Baguio

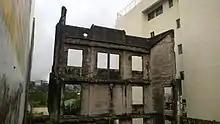
An office building along Session Road destroyed by artillery fire during the Battle of Baguio. The building had been demolished in 2021 to pave way for a new building.

Prior to World War II, Baguio was the summer capital of the Commonwealth of the Philippines, and the home of the Philippine Military Academy. As such, it was very important in military and political terms. Philippine President Manuel Quezon was even in Baguio when the war began.